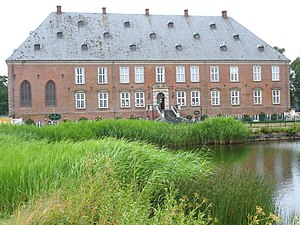
Fredede bygninger i Svendborg Kommune
Valdemars Slot på øen Taasinge.
Denne liste over fredede bygninger i Svendborg Kommune viser alle fredede bygninger i Svendborg Kommune, bortset fra kirker. Listen bygger på data fra Kulturstyrelsen.